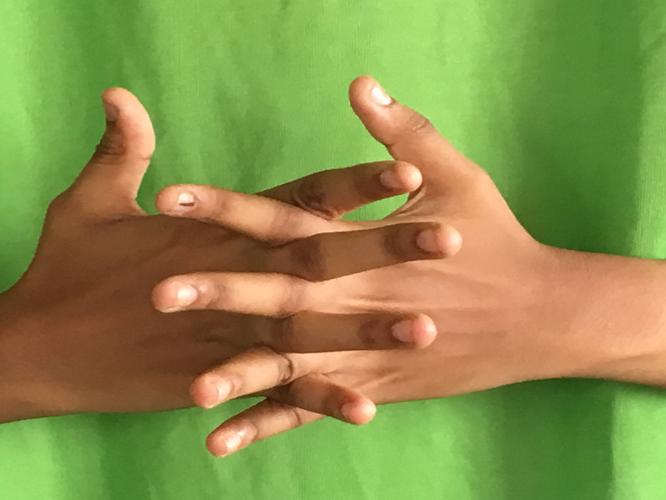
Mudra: Karkatta
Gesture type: double_hand